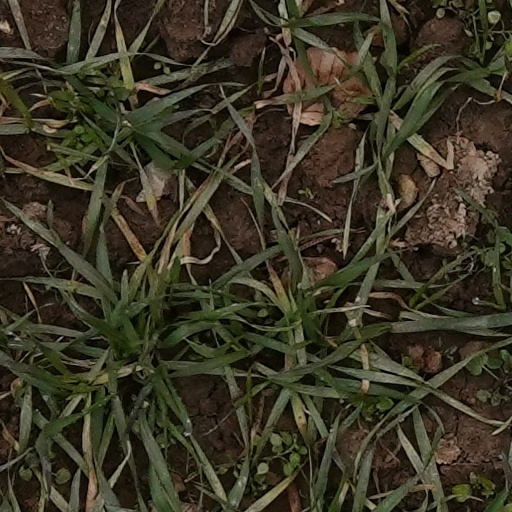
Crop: wheat